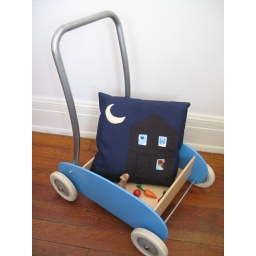
It is finished! I made a lightly-stuffed pillow with an appliqued house with little scenes in the house windows.